Miguel Sánchez-Migallón

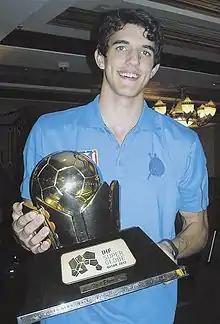
Sánchez-Migallón in 2012

Miguel Sánchez-Migallón Naranjo (born 8 February 1995) is a Spanish handball player for S.L. Benfica and the Spanish national team.